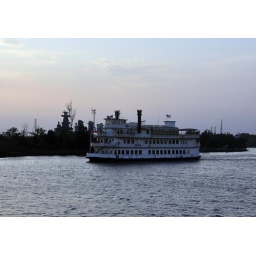
I found the juxtaposition of the river boat against the silhouette of the battleship appealing. I also like the early evening light.